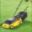
Label: lawn_mower